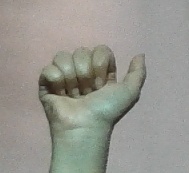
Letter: dhad